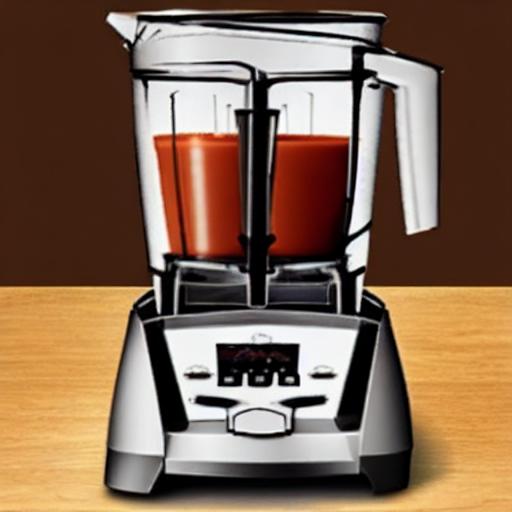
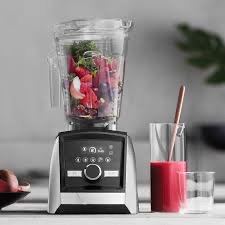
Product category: items_blender
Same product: no